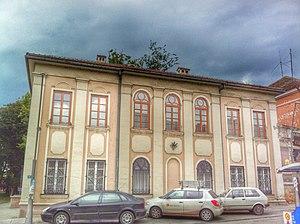
Le bâtiment du Musée national de Smederevska Palanka se trouve à Smederevska Palanka, dans le district de Podunavlje, en Serbie. Il est inscrit sur la liste des monuments culturels protégés de la République de Serbie.